Rishaw Johnson

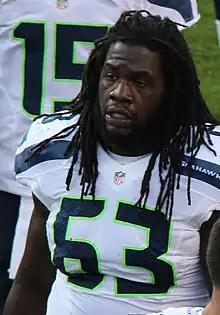
Johnson with the Seattle Seahawks in 2012

Rishaw Kali Johnson (born February 23, 1989) is an American former professional football offensive guard that is currently the tight ends coach at McNeese State. He attended California University of Pennsylvania in 2011, having transferred there from the University of Mississippi, where he played from 2008 to 2010. He signed as an undrafted free agent with the Seattle Seahawks in 2012.